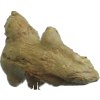
Label: ginger